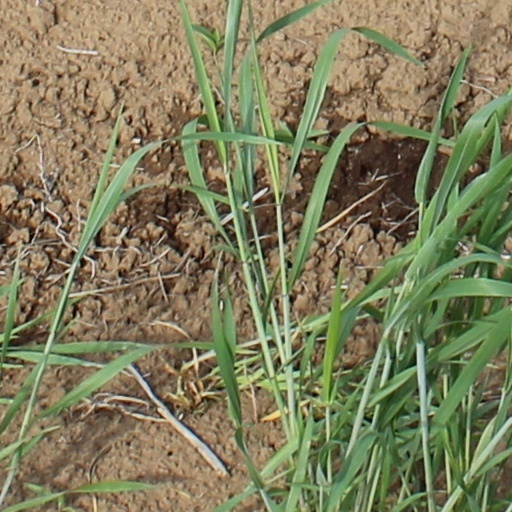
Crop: wheat